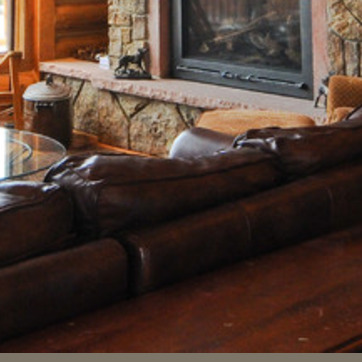
Material: leather